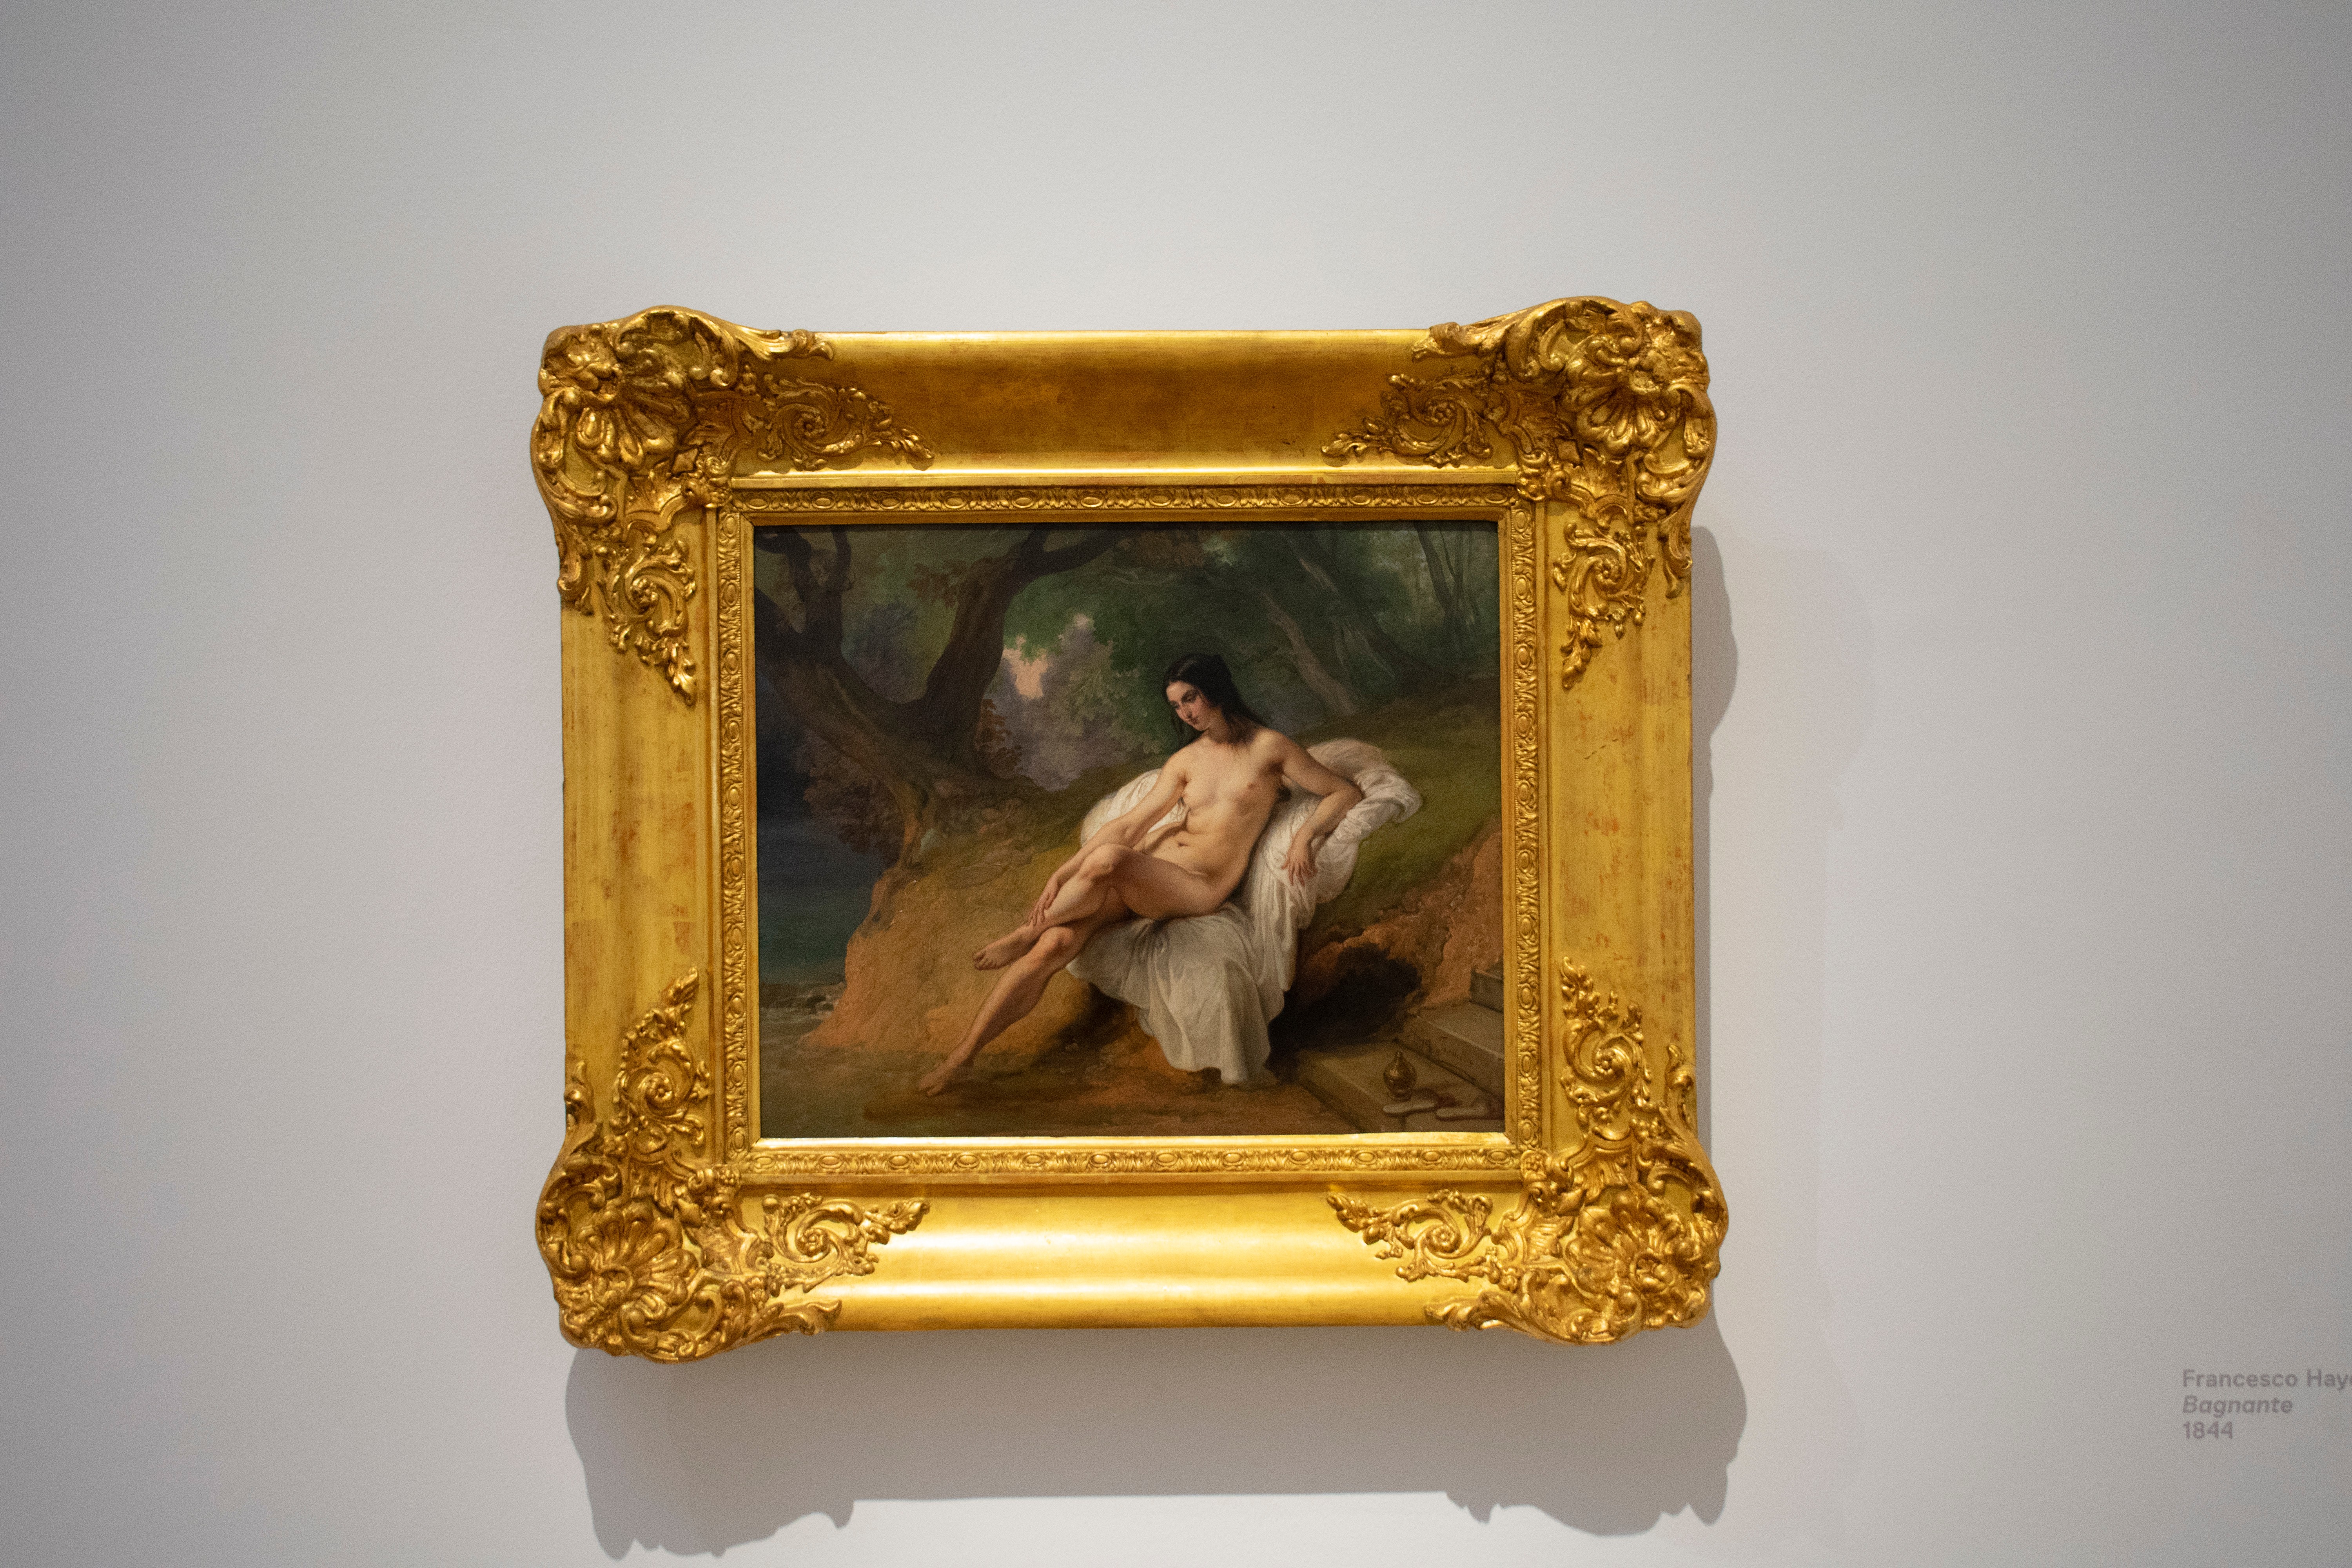
Brecht, Corbeel, illustration, art, work, photography, outside, inside, light, composition, national, nature, color, colour, design, popular, tree, france, belgium, germany, italy, brussels, Brecht Corbeel, decoration, props, concept art, photobashing, reference, blog, people, panda, picture frame, painting, visual arts, antique, still life photography, still life